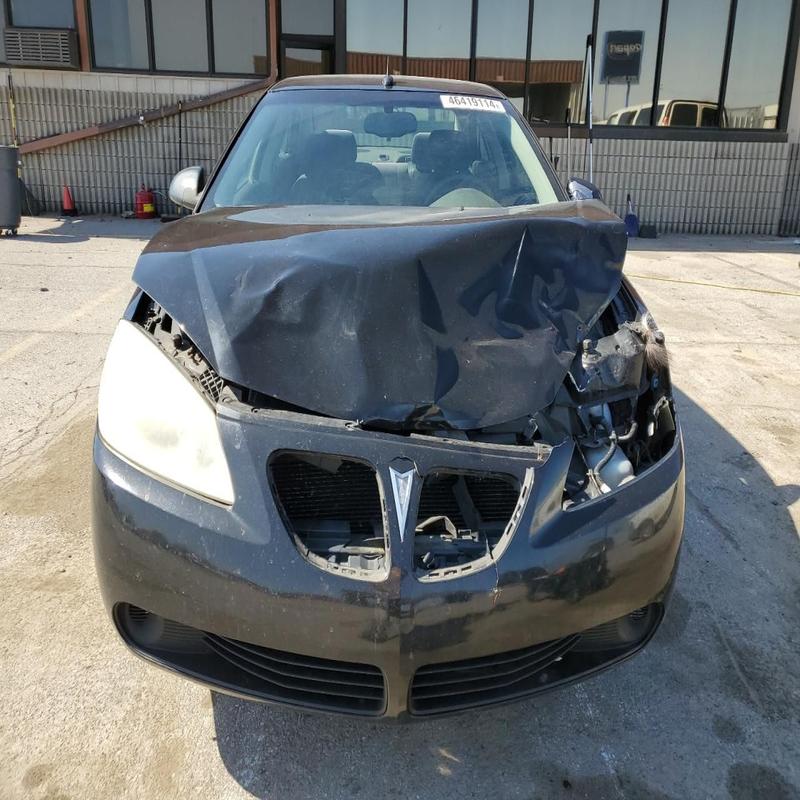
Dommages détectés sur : plaque d'immatriculation avant, pare-choc avant, feu avant droit, feu avant gauche, capot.
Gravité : majeur